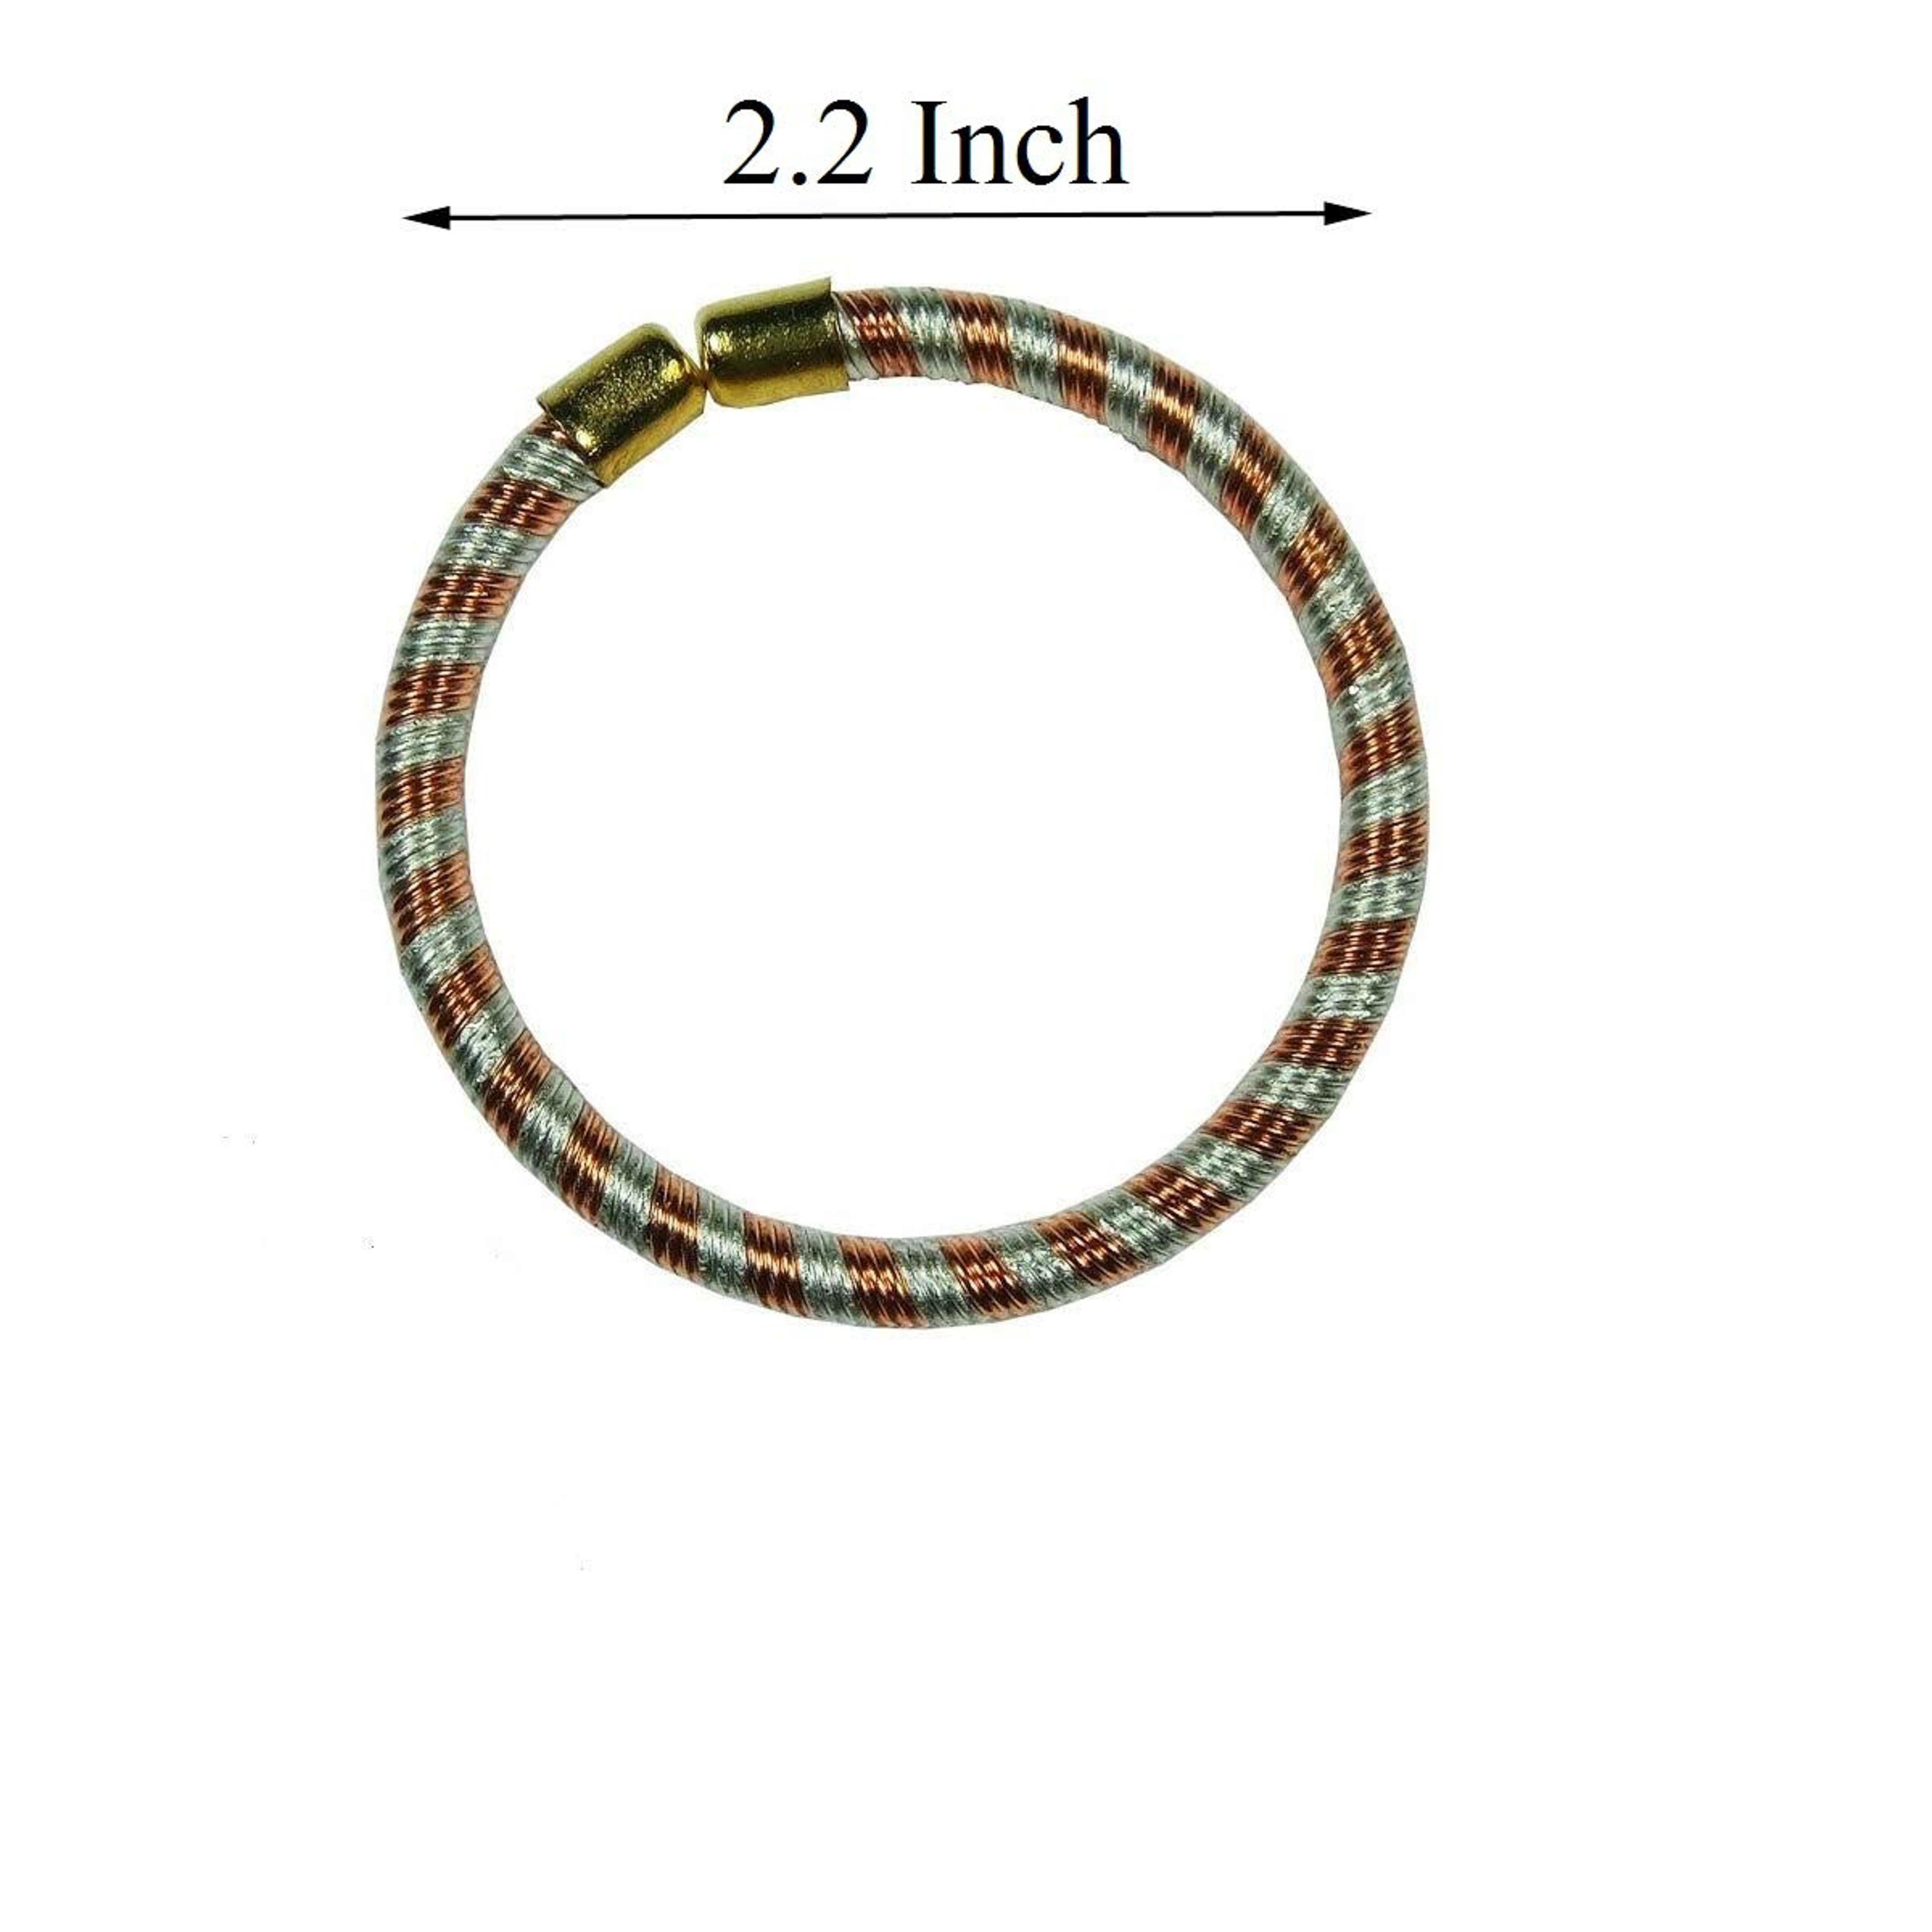
ZUMRUT MAKING YOU A STYLE SENSATION Handcrafted Copper Ashtdhatu Adjustable kada Nazariya Open Ended Free Size Kada Bracelet Adjustable Kids Bangle Nazariya Unisex Babies Kids -Set of
Type: Bracelets & Bangles
Brand: ZUMRUT MAKING YOU A STYLE SENSATION
Price: Rs. 349
 Tradionally Used This Copper Plain Bangle For New Born Babies And Is Believed To Protect The Babies From Evil eyes. Designed for kids, these are rich looking, elegantly crafted wrist nazaria for new born kids. These also act as anklets for new born baby girls. Smoothly finished, with no rough or pointed edges, keeping kids safety in mind.
Features: Openable/ Adjustable To Fit Any Wrist Size. Made Up Of Gold Plated Brass.,100%Skin Safe, Anti-Allergy, Anti-Rashes Special Brass Alloy, Double Strand Super Smooth Band, To Fit All Wrists.,Open End Kada, With Smooth Handwoven Ashtadhatu Wires. Designed As A Unisex Product Which Looks Good Both For Newborn Baby Girls And Baby Boys,Modern Design - Stylish Unisex Patterns, Modern And Neutral Colors For Both Boys And Girls.,Search Zumrut In Amazon Search Bar, For A Wide Range Of Jewellery.